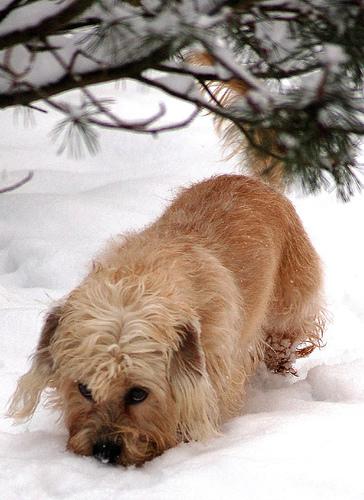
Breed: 211-n000052-Dandie_Dinmont